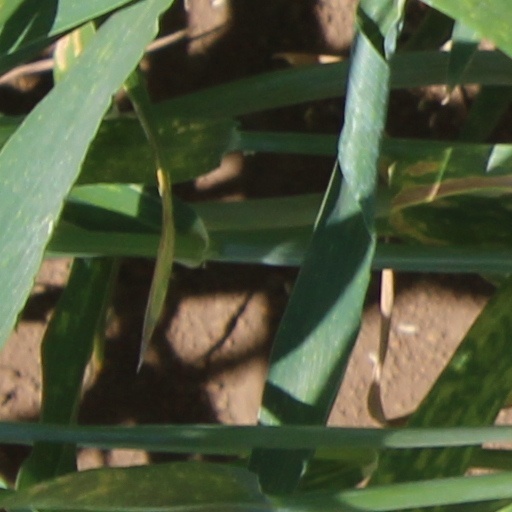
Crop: wheat